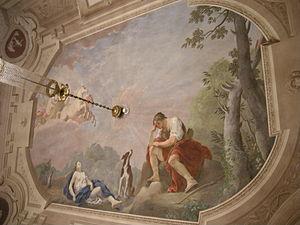
Tommaso Gherardini est un peintre italien rococo, principalement de décoration à fresque.
Le Palais Compagni, parfois appelé Palazzo Cresci, est un immeuble de la via Bufalini à Florence.